Simon Maupin

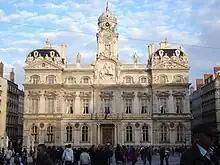
The Hôtel de Ville de Lyon, designed by Simon Maupin.

He became famous when he drew up the plans of the Hôtel de Ville de Lyon, built between 1646 and 1651. It was presumed that he only executed a project made by Girard Desargues, but it seems he took his orders from the consular advice.